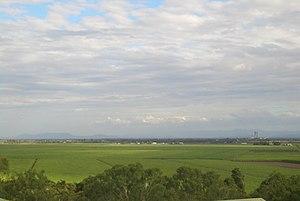
Proserpine est une ville située sur la Bruce Highway, dans l'État du Queensland. L'économie de la ville repose principalement sur la production de sucre et le tourisme. Ses premiers habitants, dans les années 1880, lui donnèrent le nom de la déesse grecque Perséphone.